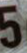
Number: 5